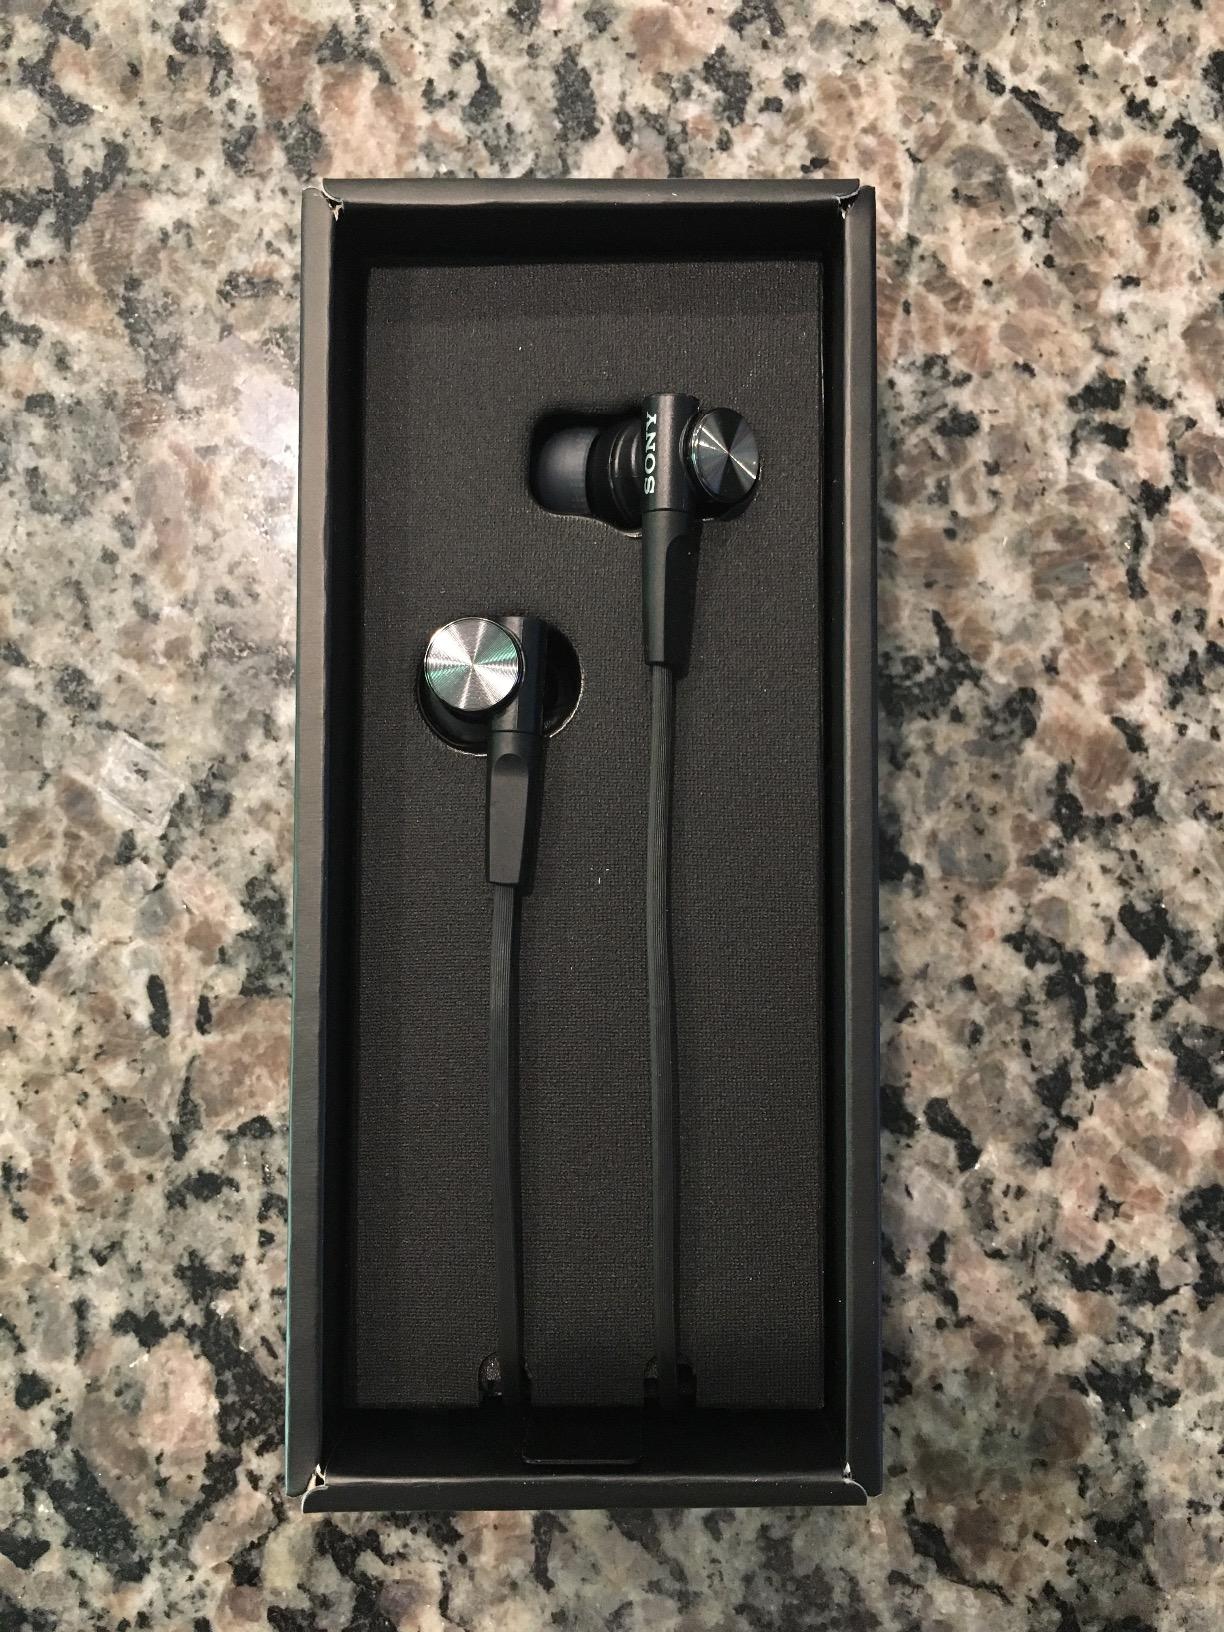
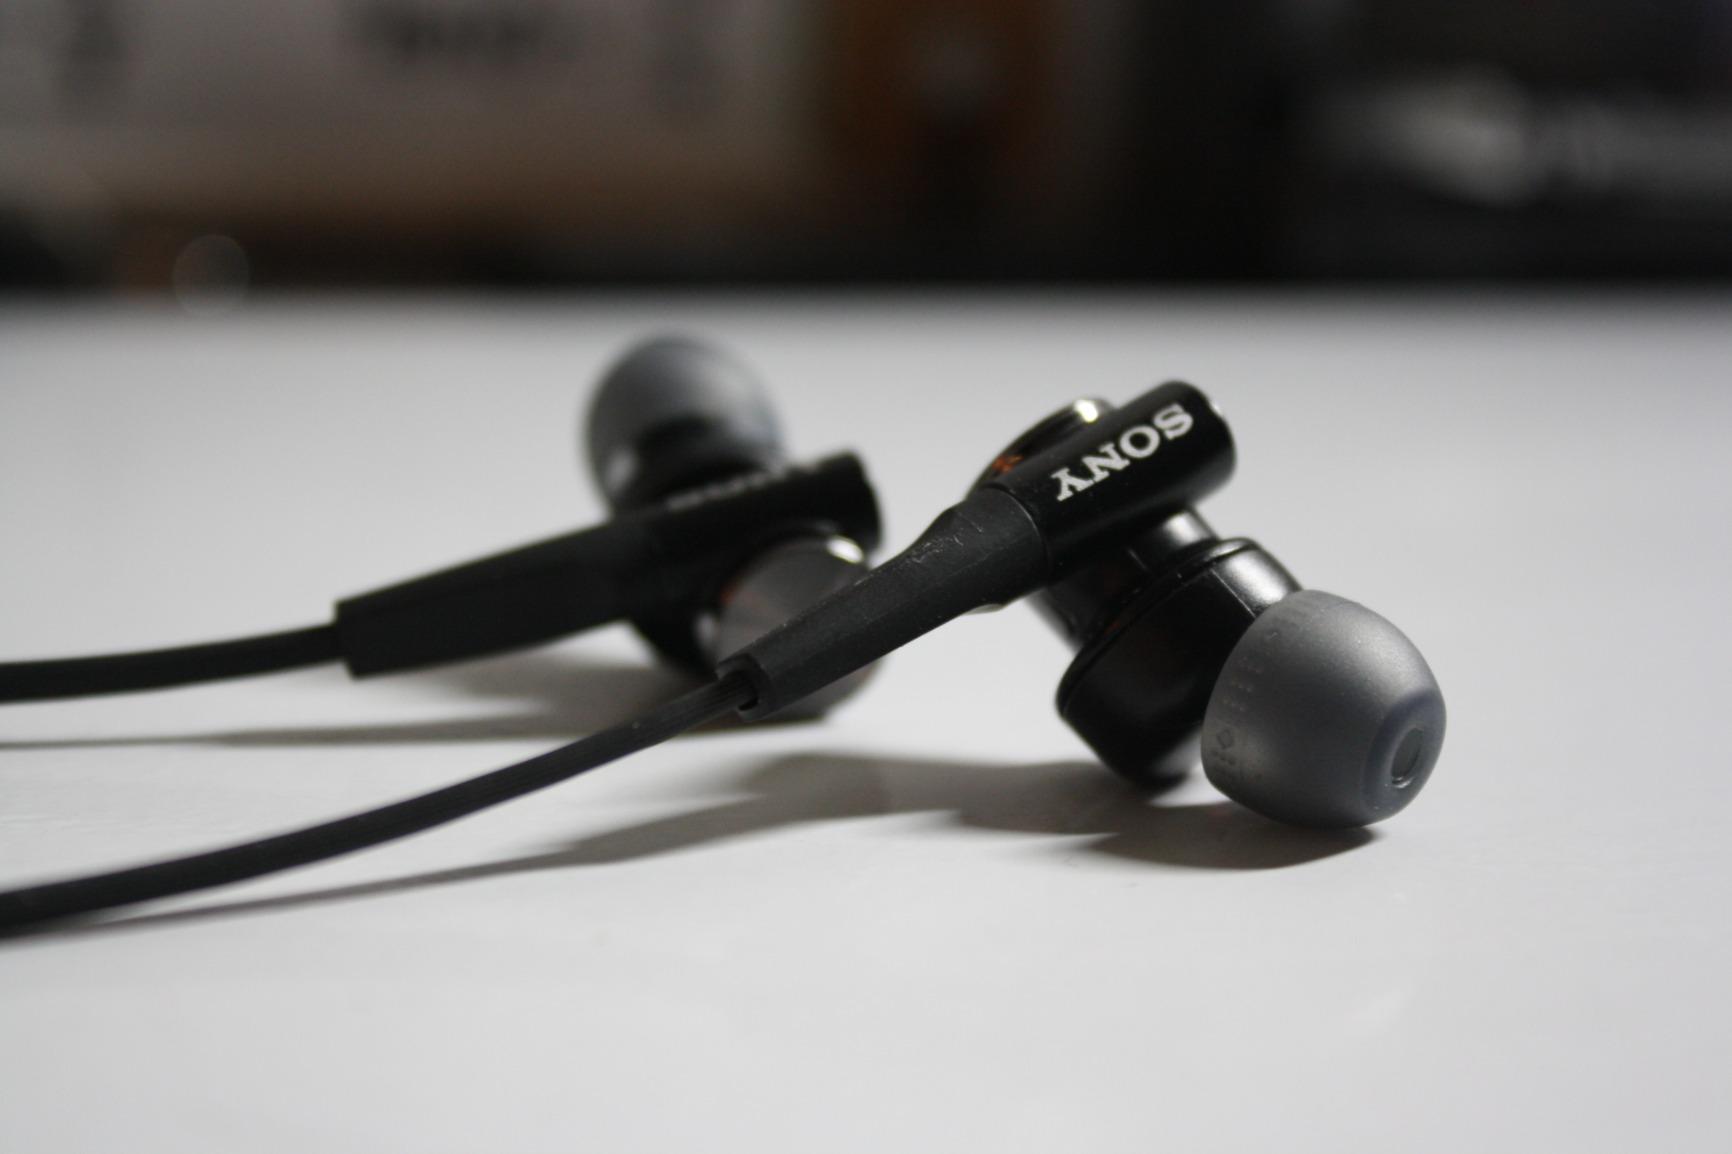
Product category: headphones
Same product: yes